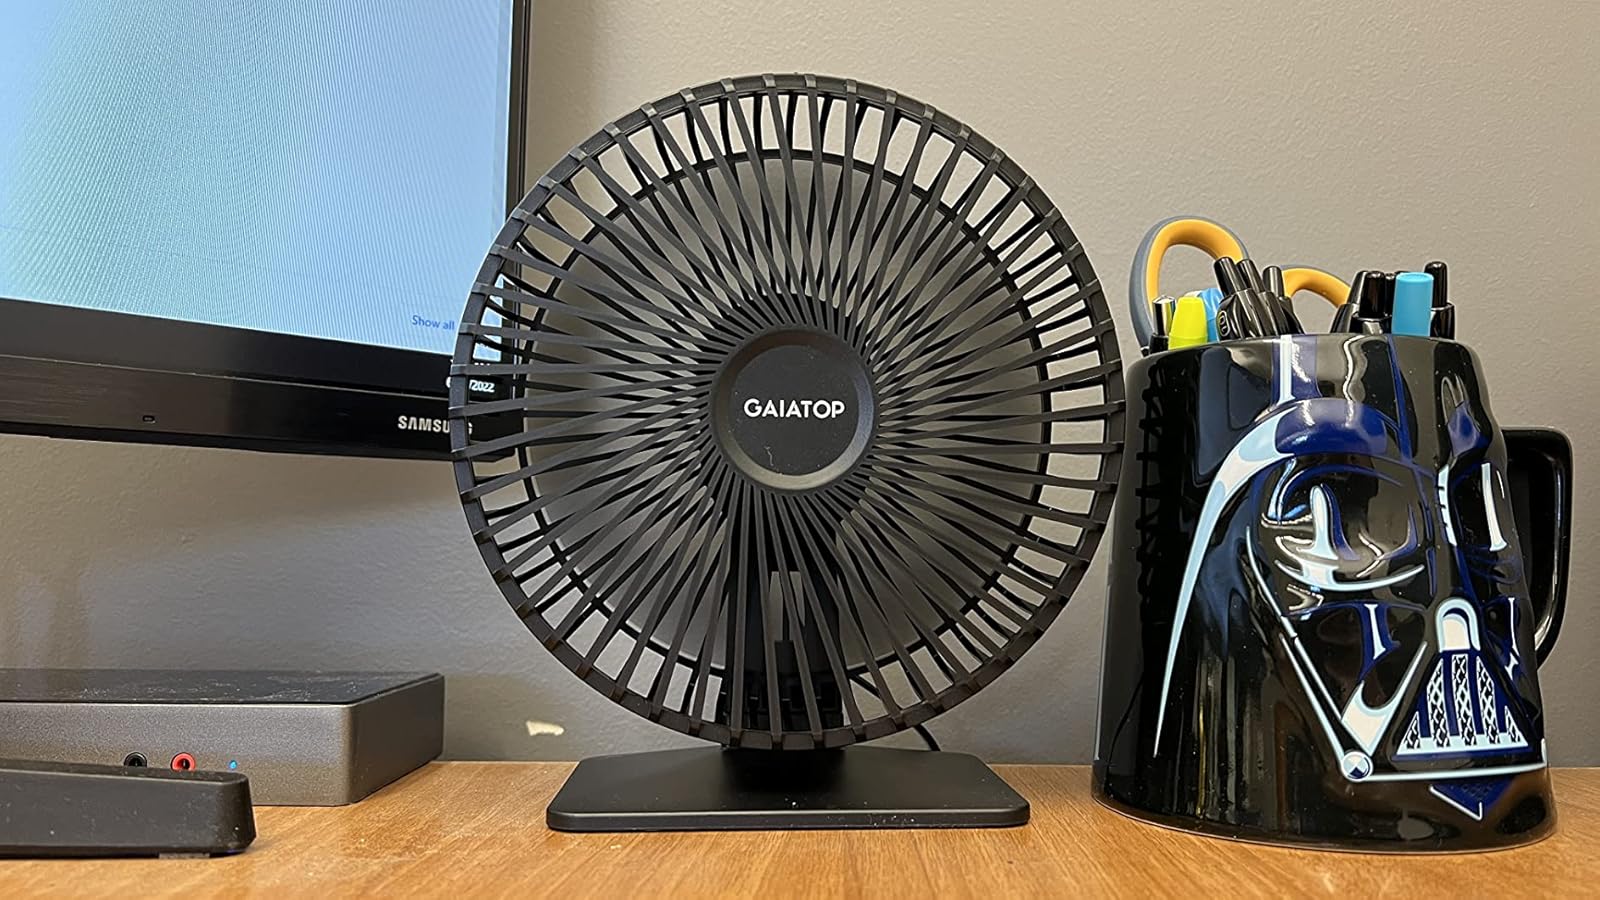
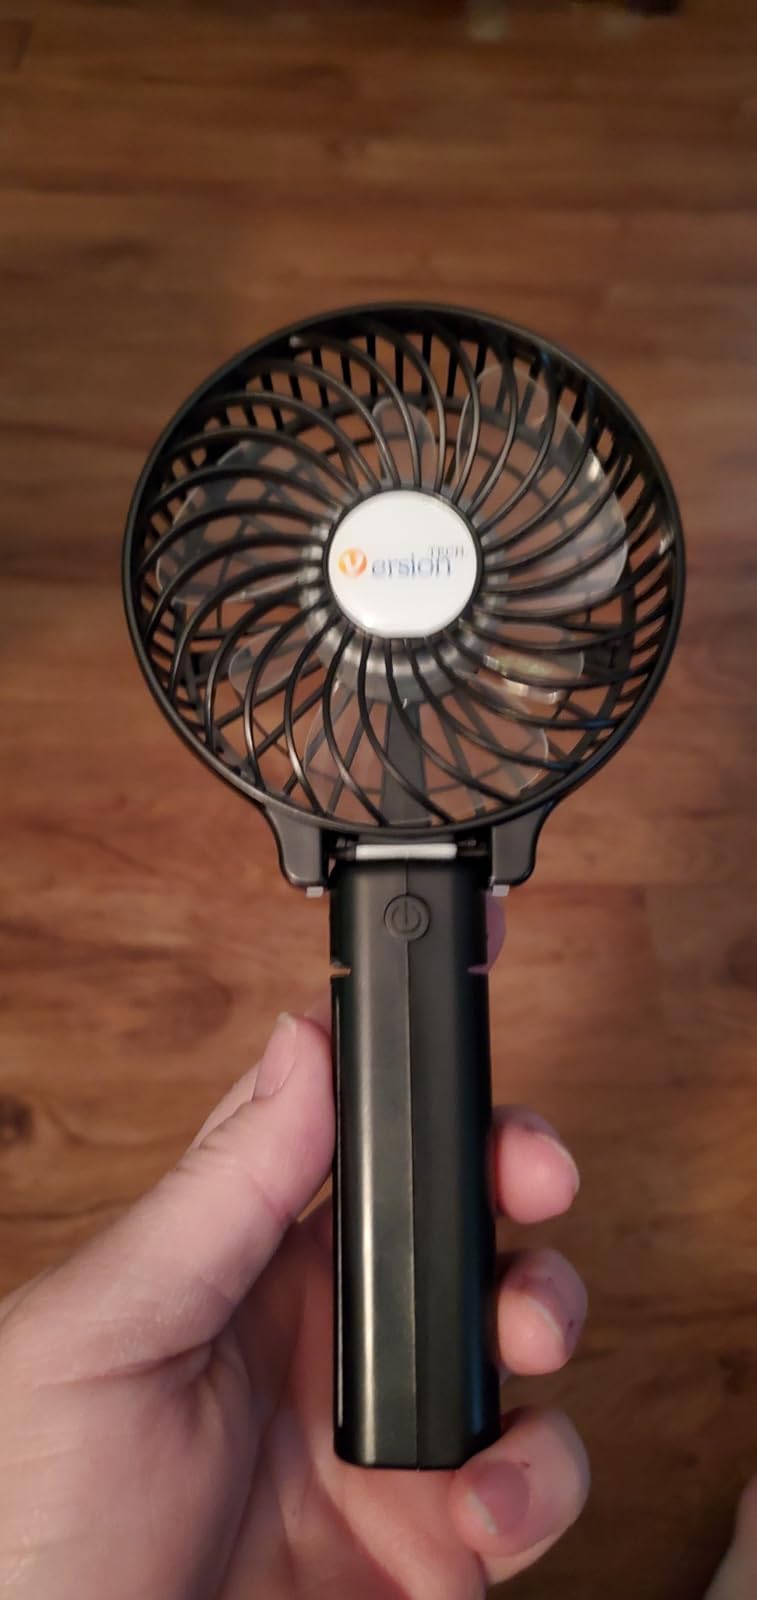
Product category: fan
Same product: no